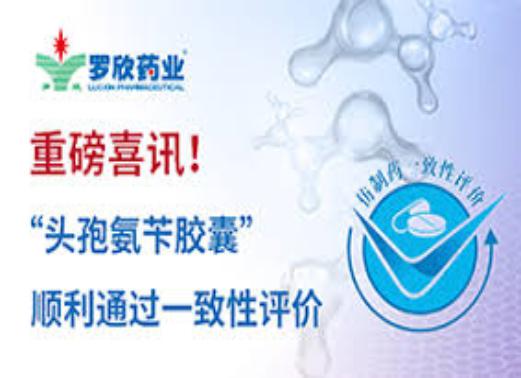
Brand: luoxin
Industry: Medical